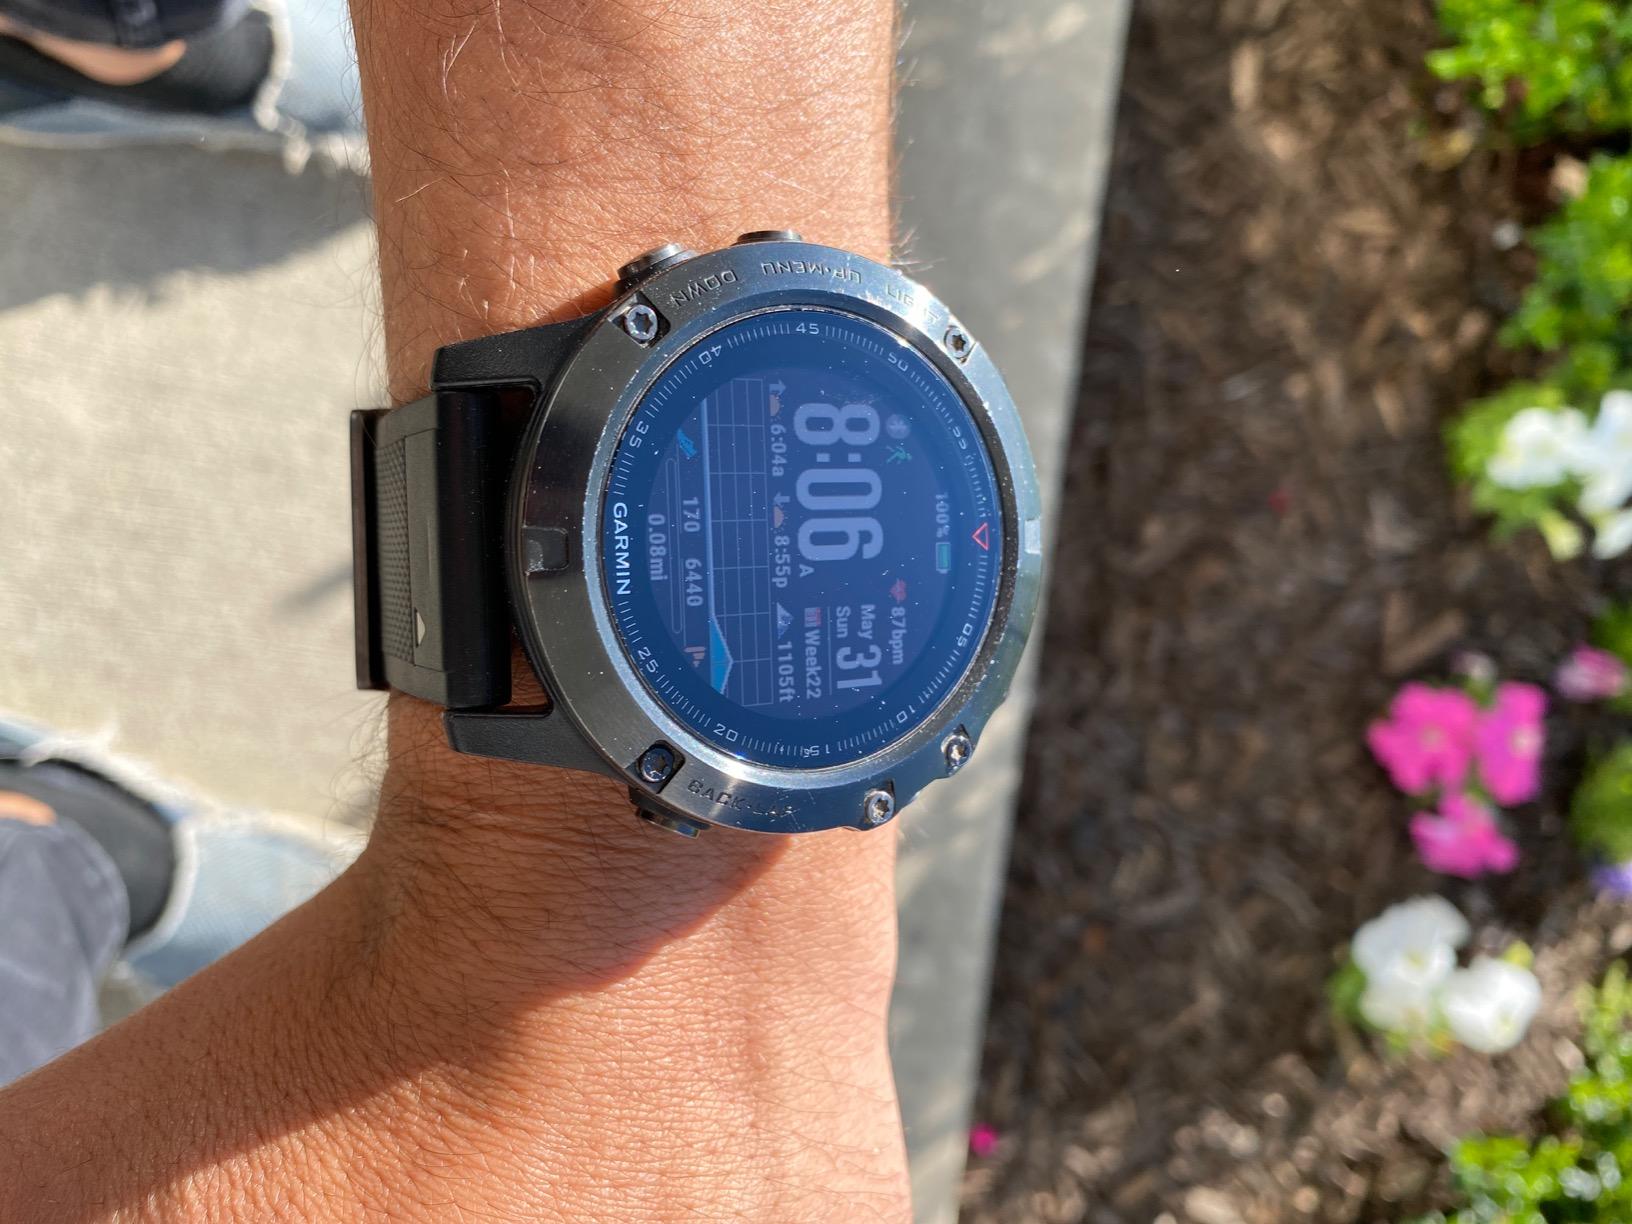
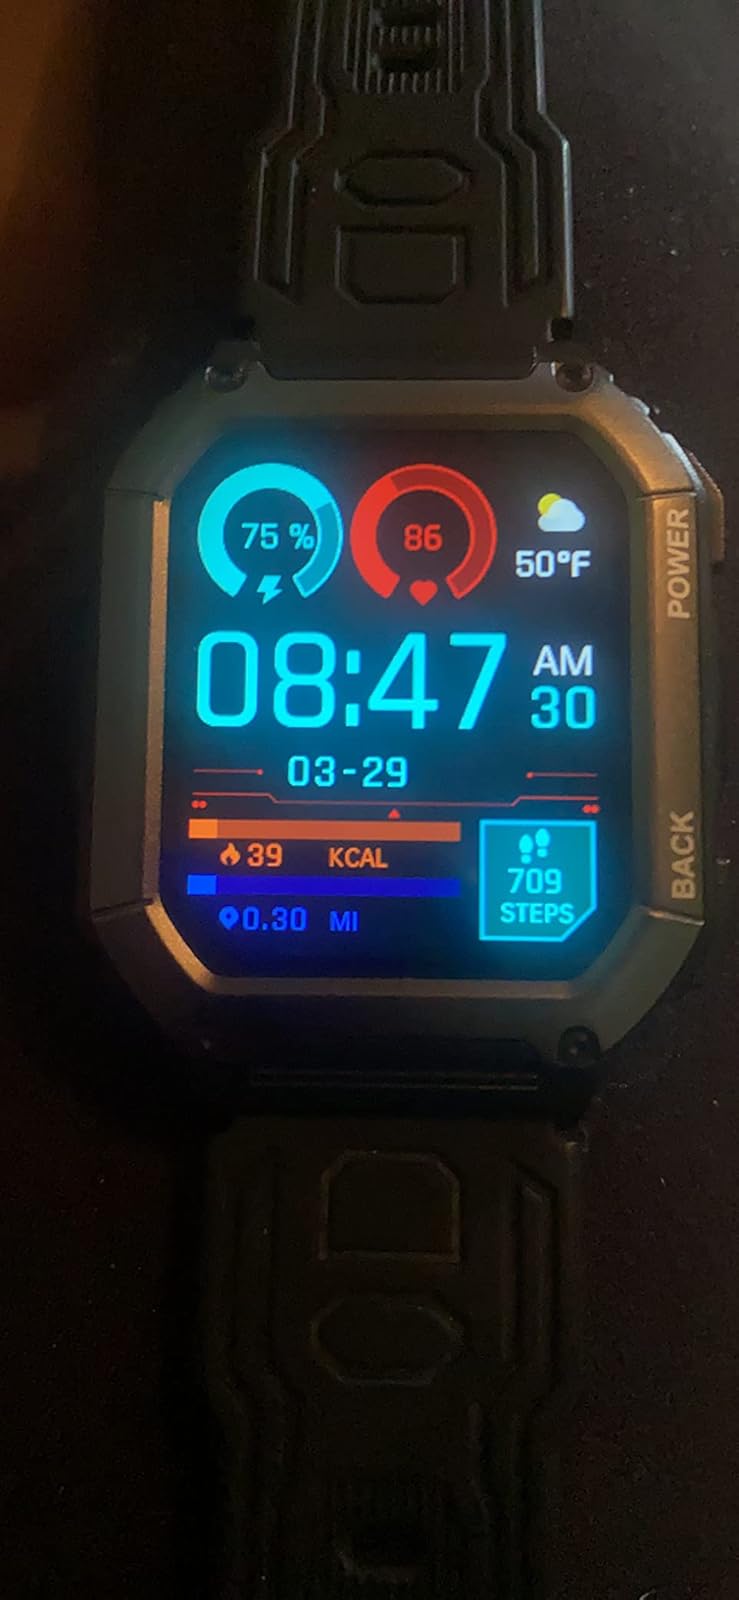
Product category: smartwatch
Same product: no